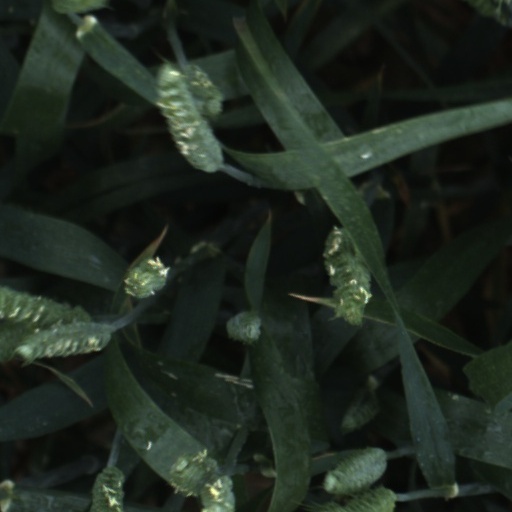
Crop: wheat